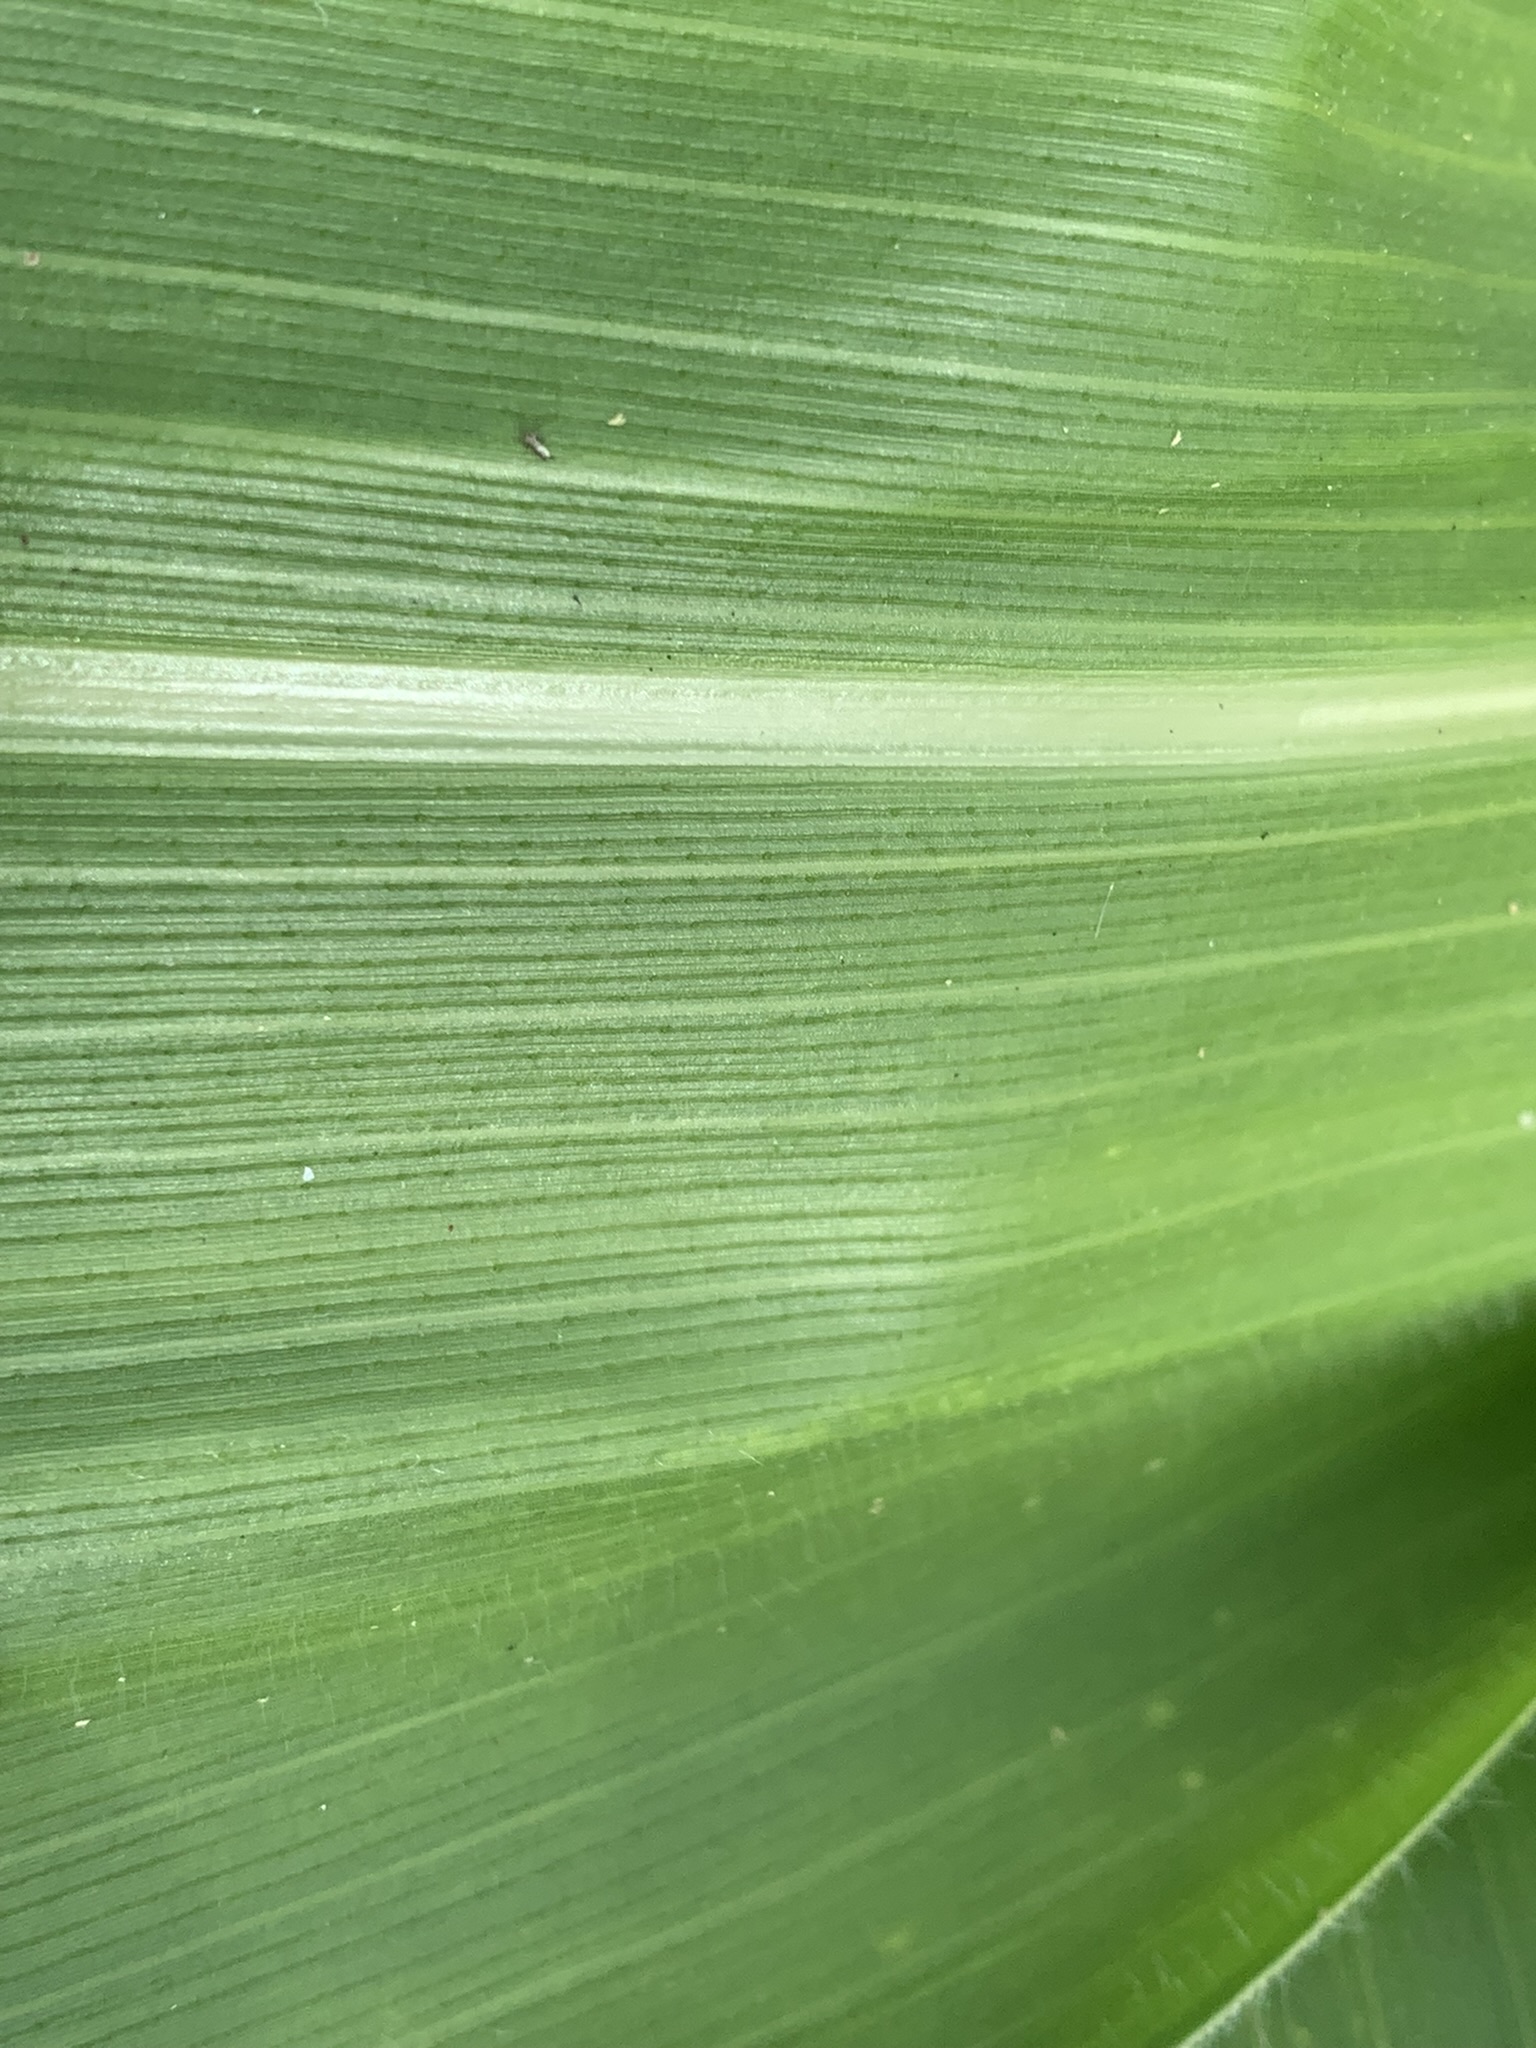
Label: Healthy